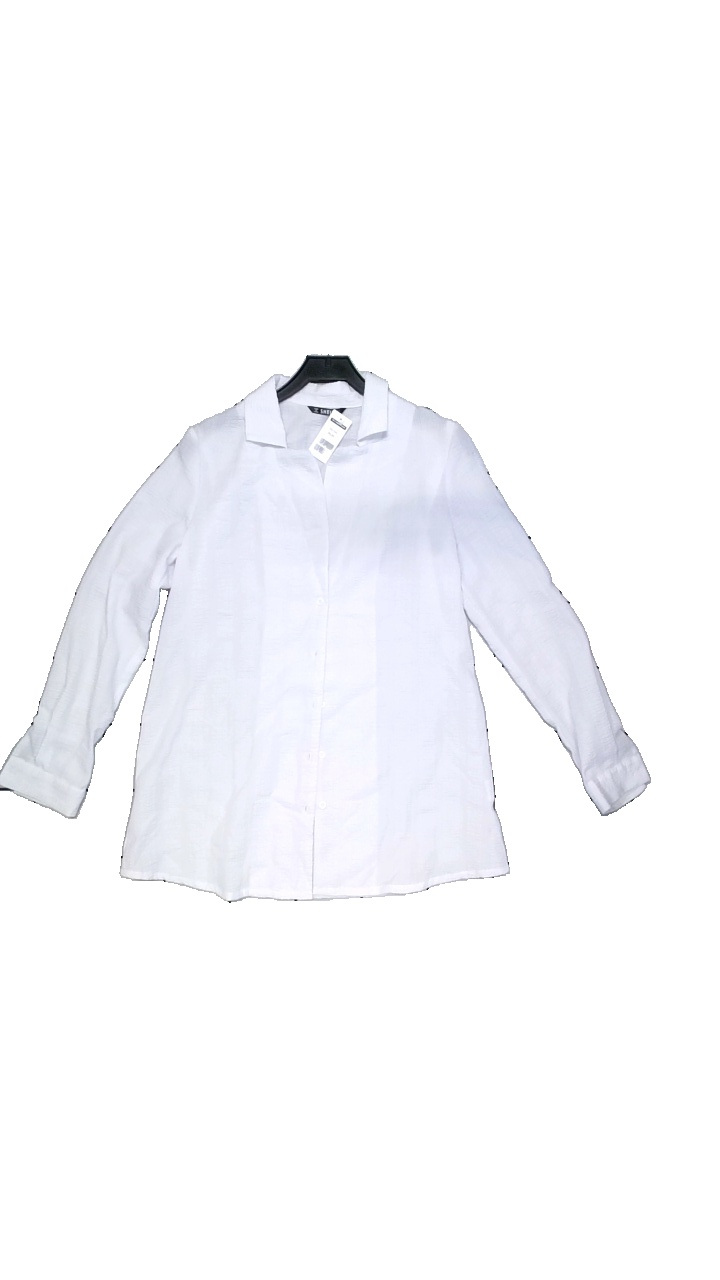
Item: Blouse (Ladies)
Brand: Shein
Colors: White
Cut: Loose, Regular, Long
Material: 100% polyester
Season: Summer
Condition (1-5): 4
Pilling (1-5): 5
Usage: Reuse
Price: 50-100